History of the Common Security and Defence Policy

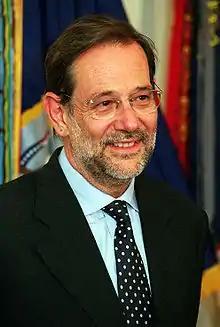
Javier Solana, who served as High Representative between 1999 and 2009

The Treaty of Amsterdam, which entered into force in 1999, transferred the WEU's Petersberg tasks to the EU, and stated that the EU's European Security and Defence Policy (ESDP), replacing the WEU's ESDI, would be 'progressively framed' on the basis of these tasks.